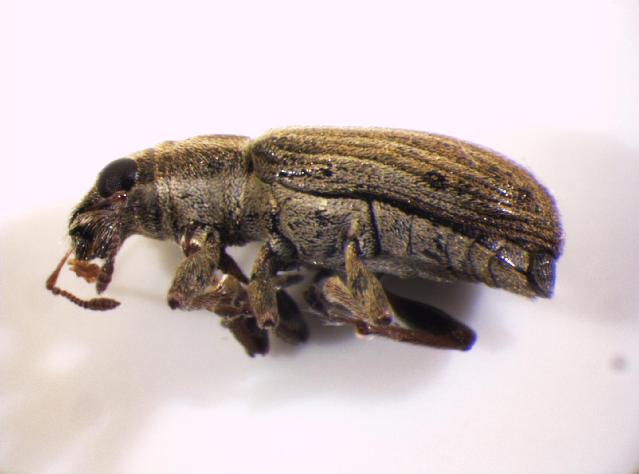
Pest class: pea_leaf_weevil